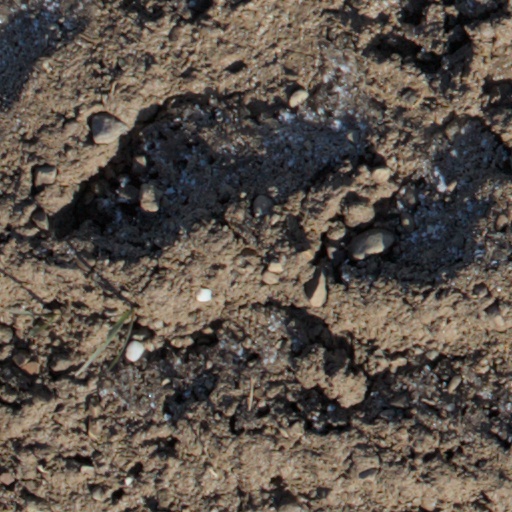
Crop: wheat